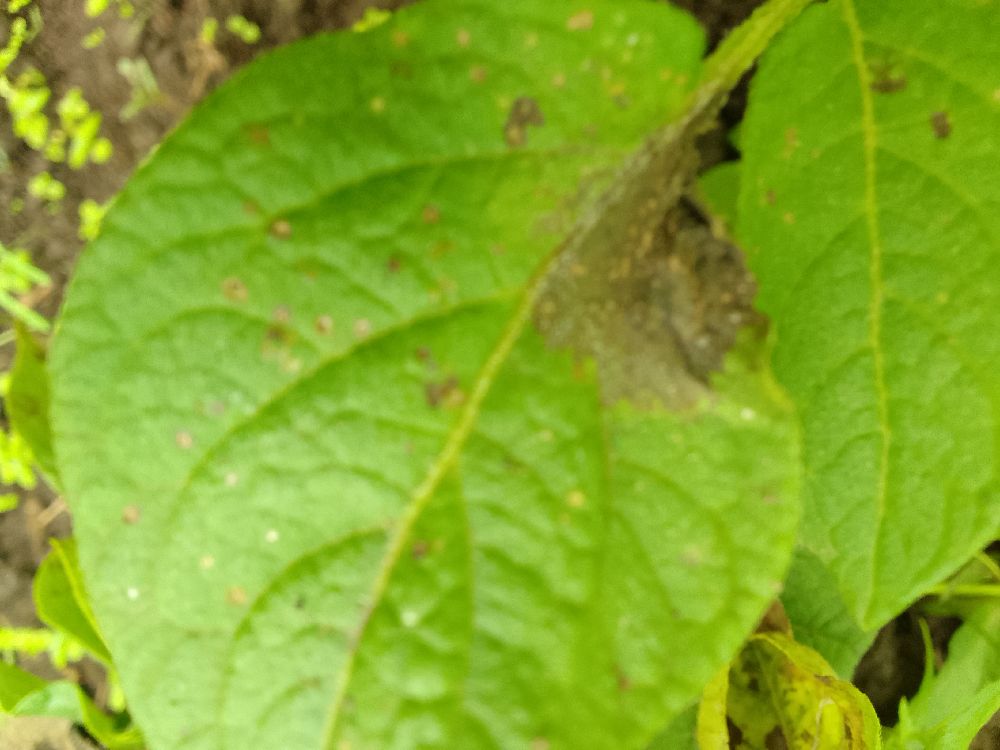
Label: Late blight